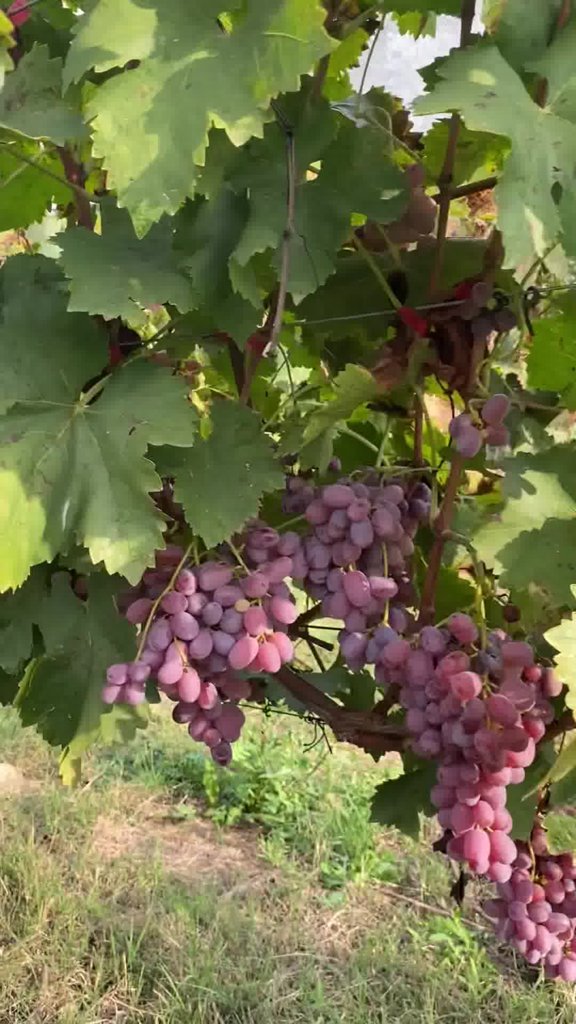
Berries visible: 176
Grape clusters: 5